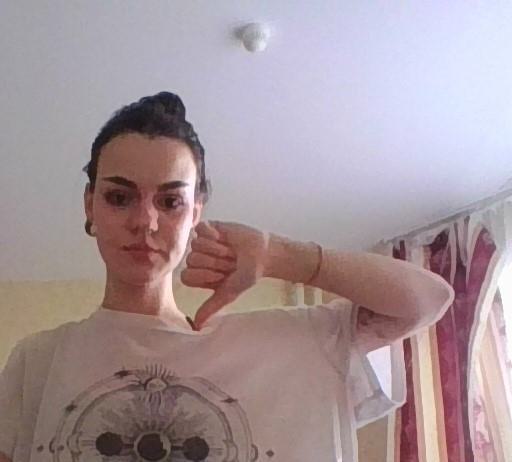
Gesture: dislike